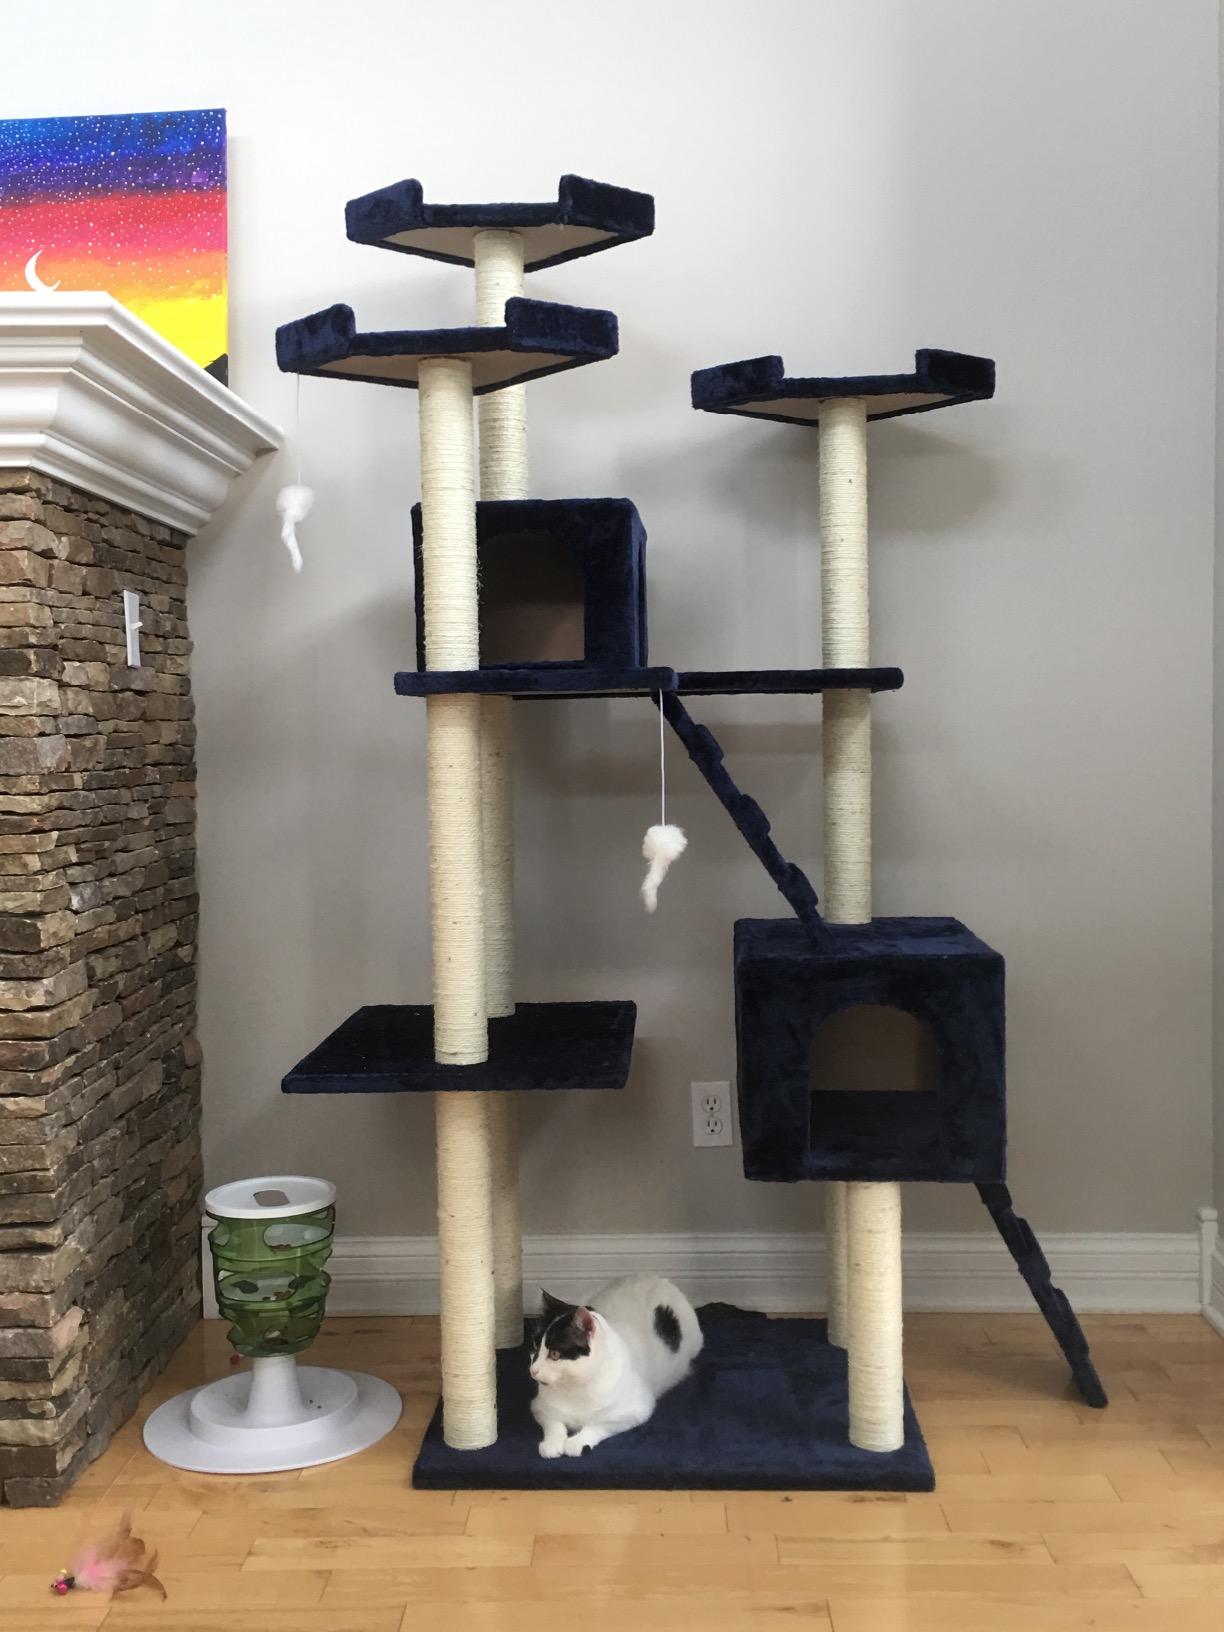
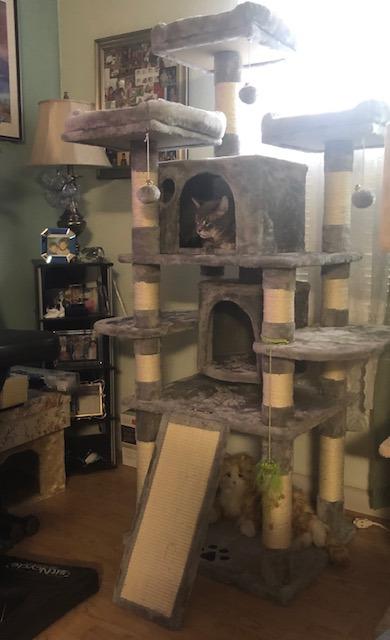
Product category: items_cat tree
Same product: no